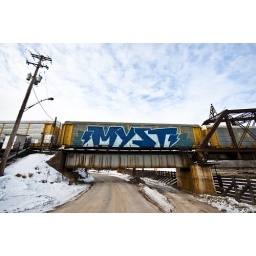
both spotted in mn in 2 different locations on the same line notice the same throwup on the car to the left